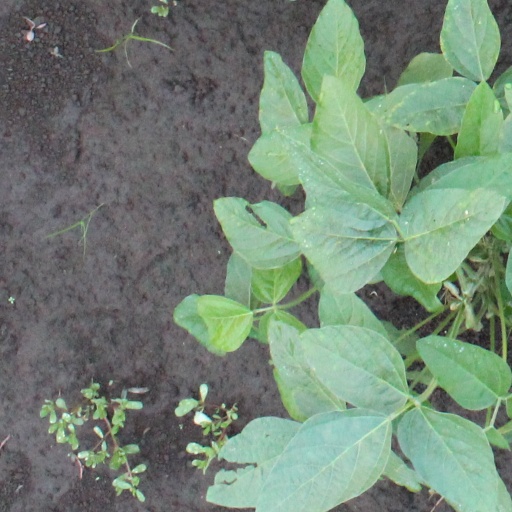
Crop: soybean